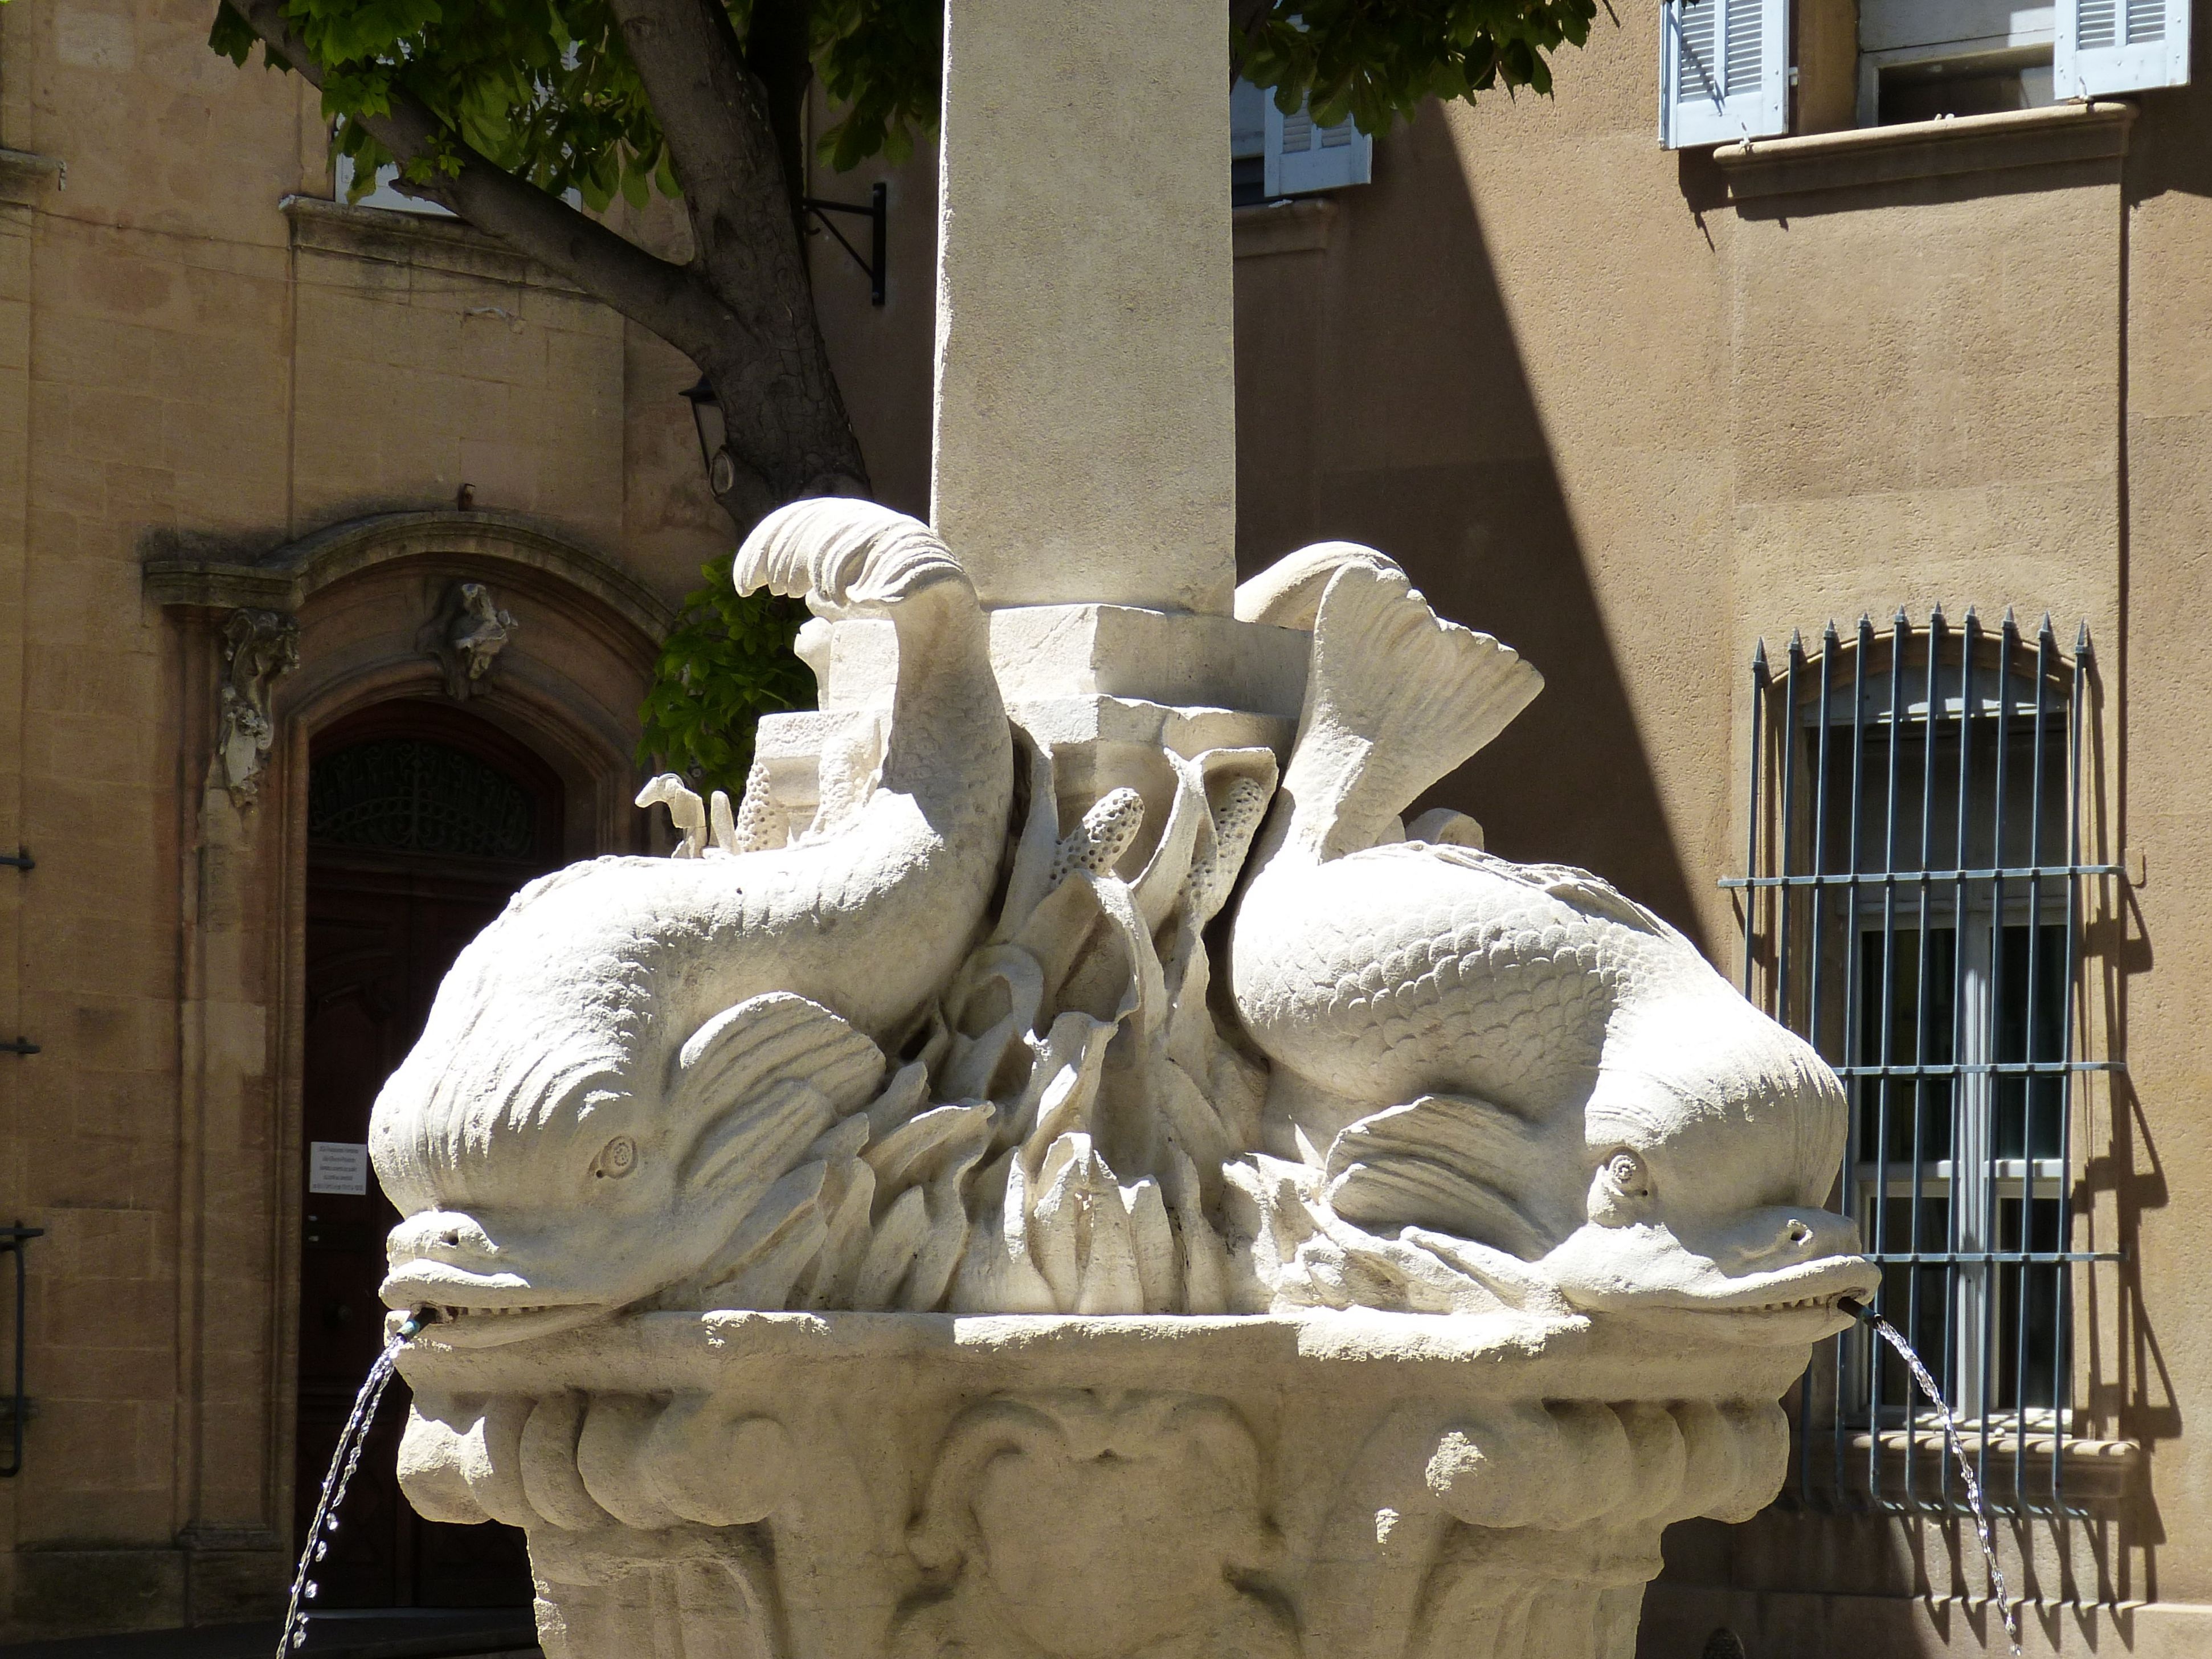
monument, france, statue, space, sculpture, art, provence, fountain, carving, dolphin, water feature, south of france, aix, aix en provence, dolphin mediterranean, ancient history